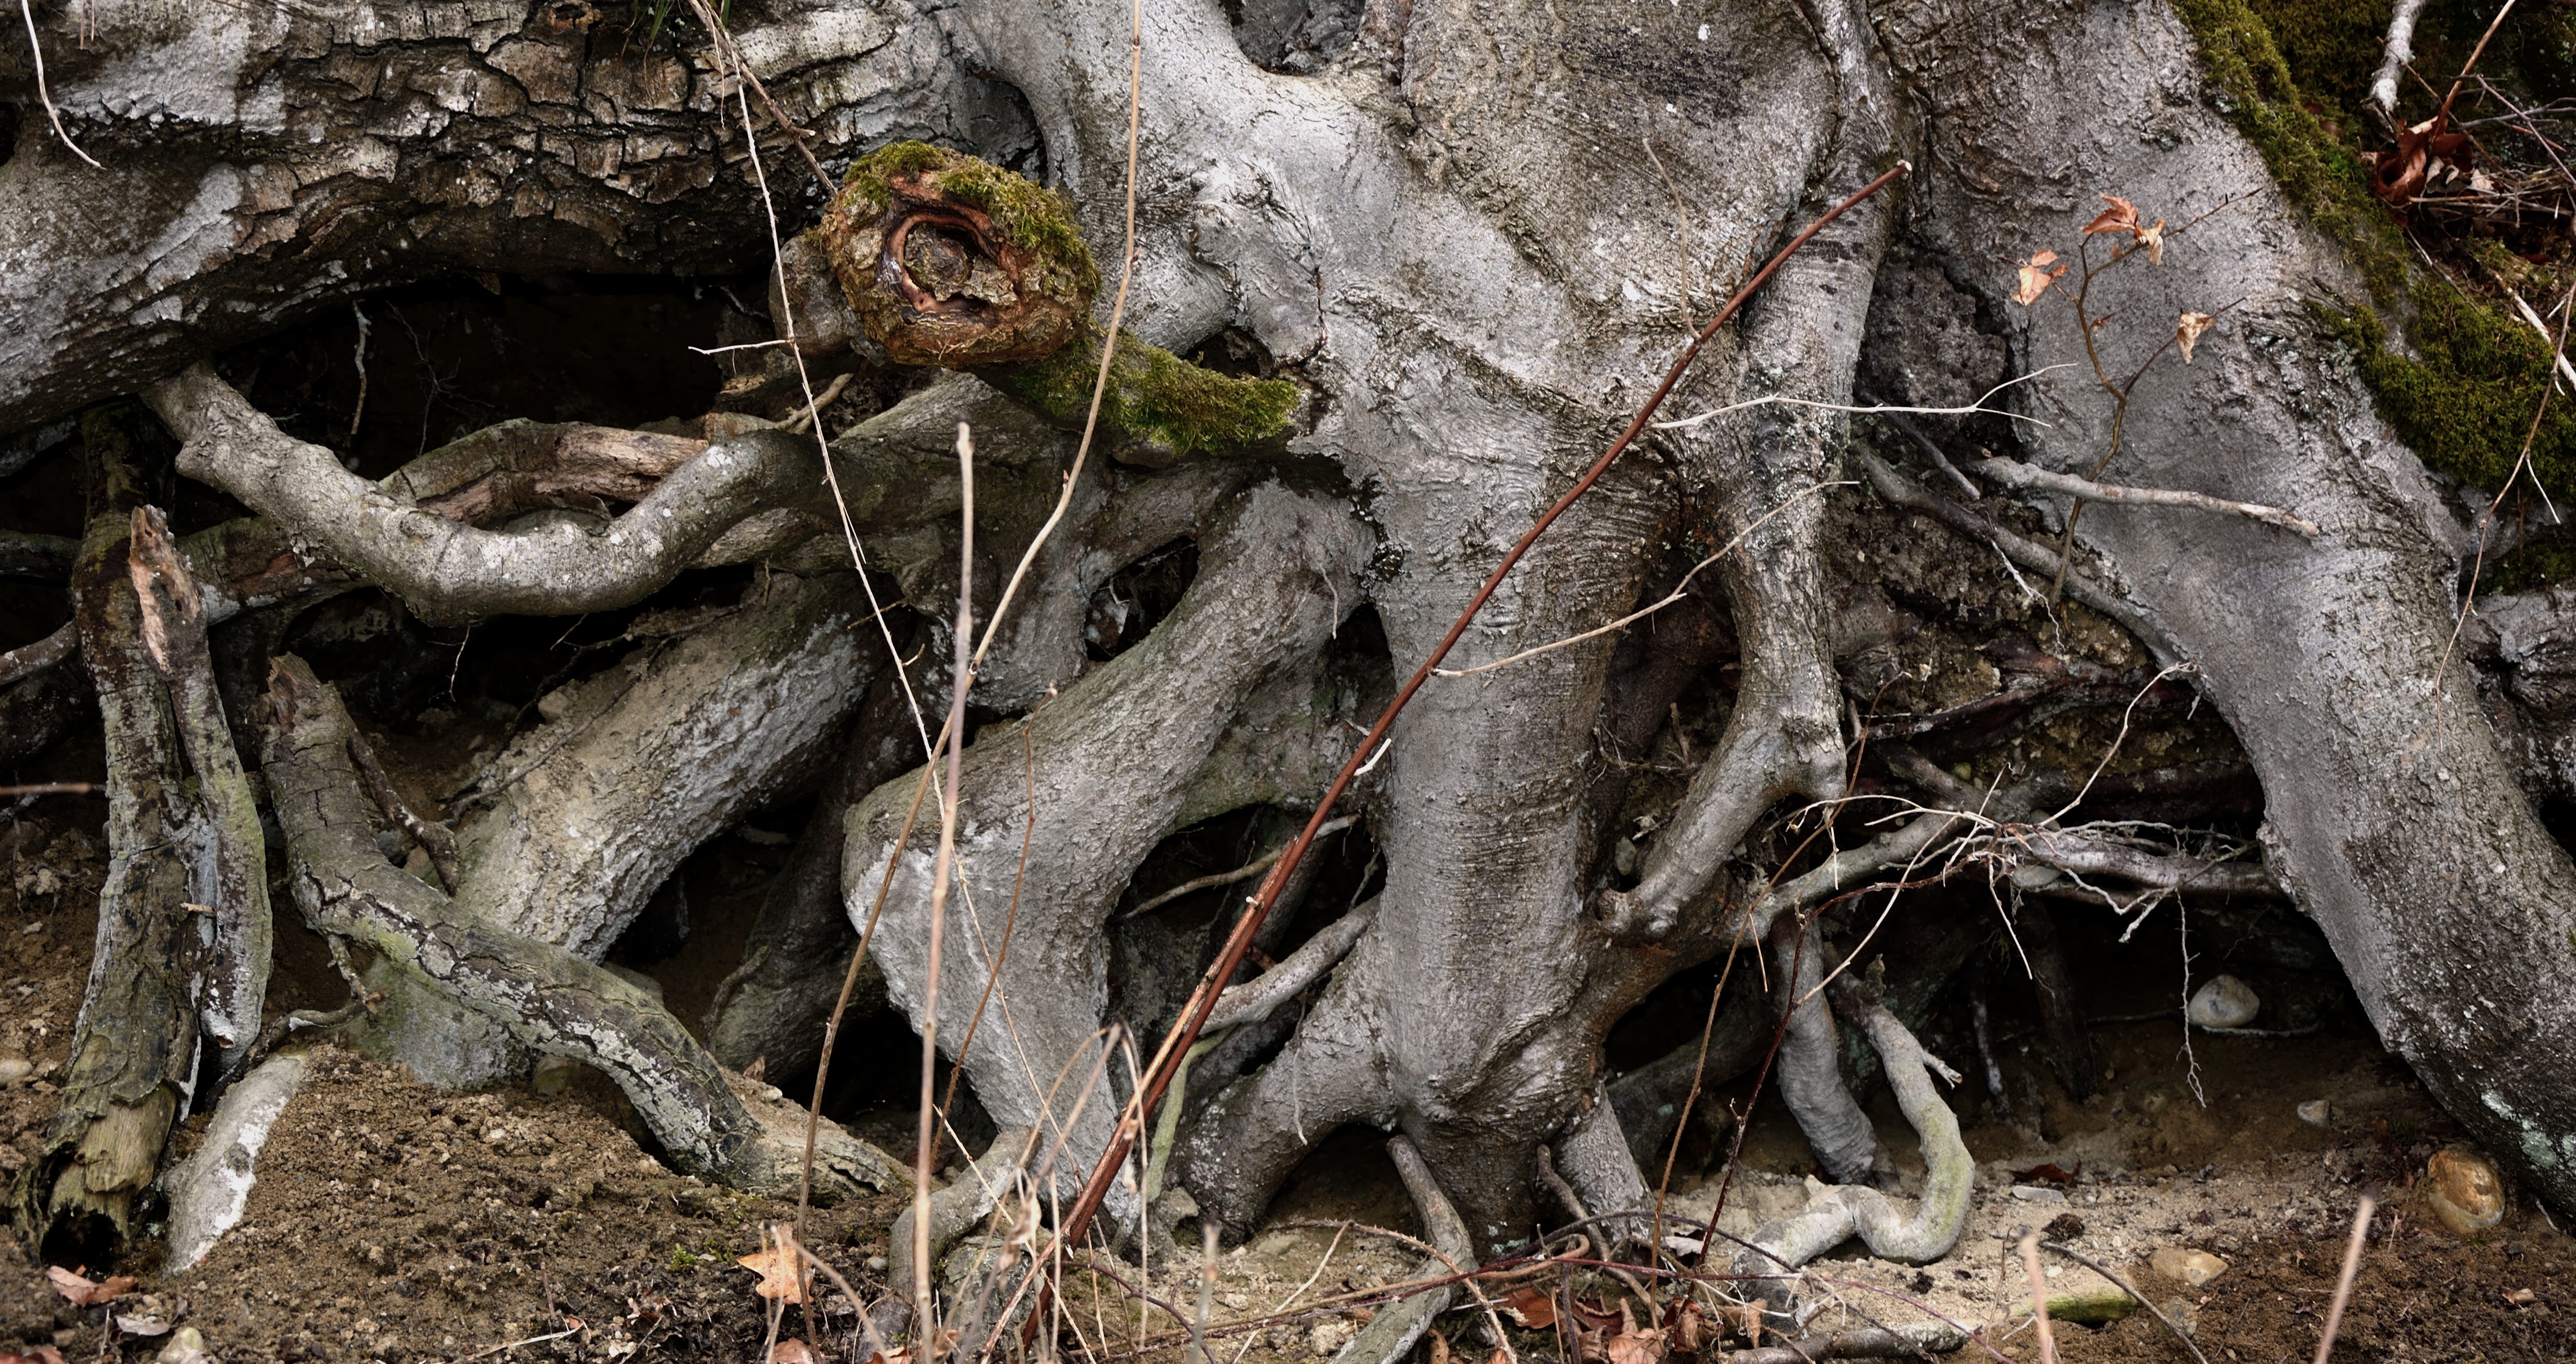
tree, nature, forest, branch, structure, plant, texture, leaf, trunk, wildlife, pattern, autumn, flora, fauna, root, background, woodland, habitat, root system, woody plant